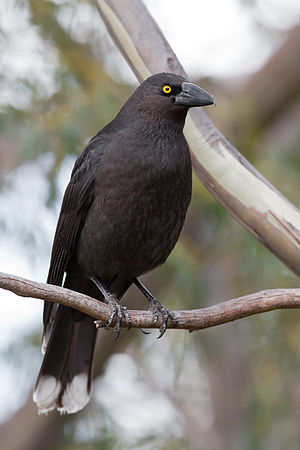
Sort currawong
Sort currawong er en spurvefugl, der lever på Tasmanien.